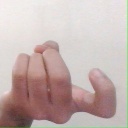
अक्षर: ज